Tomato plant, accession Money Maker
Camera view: horizontal (90 deg, fisheye); turntable rotation: 330 degrees
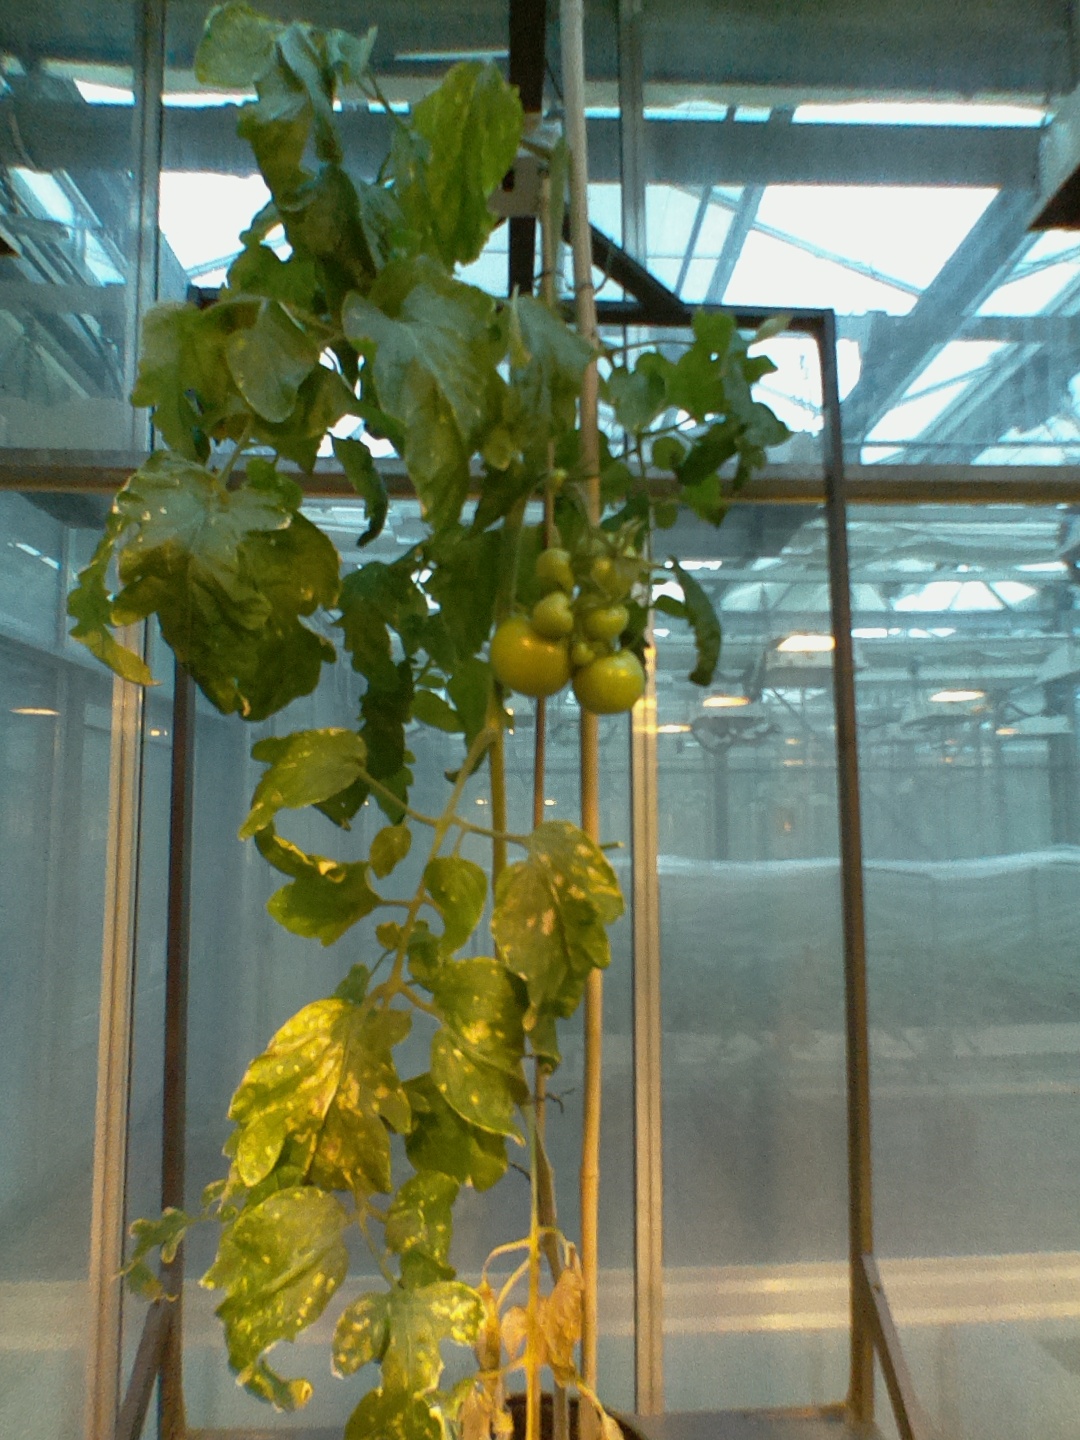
BBCH growth stage 78: 80% -90% of final fruit size